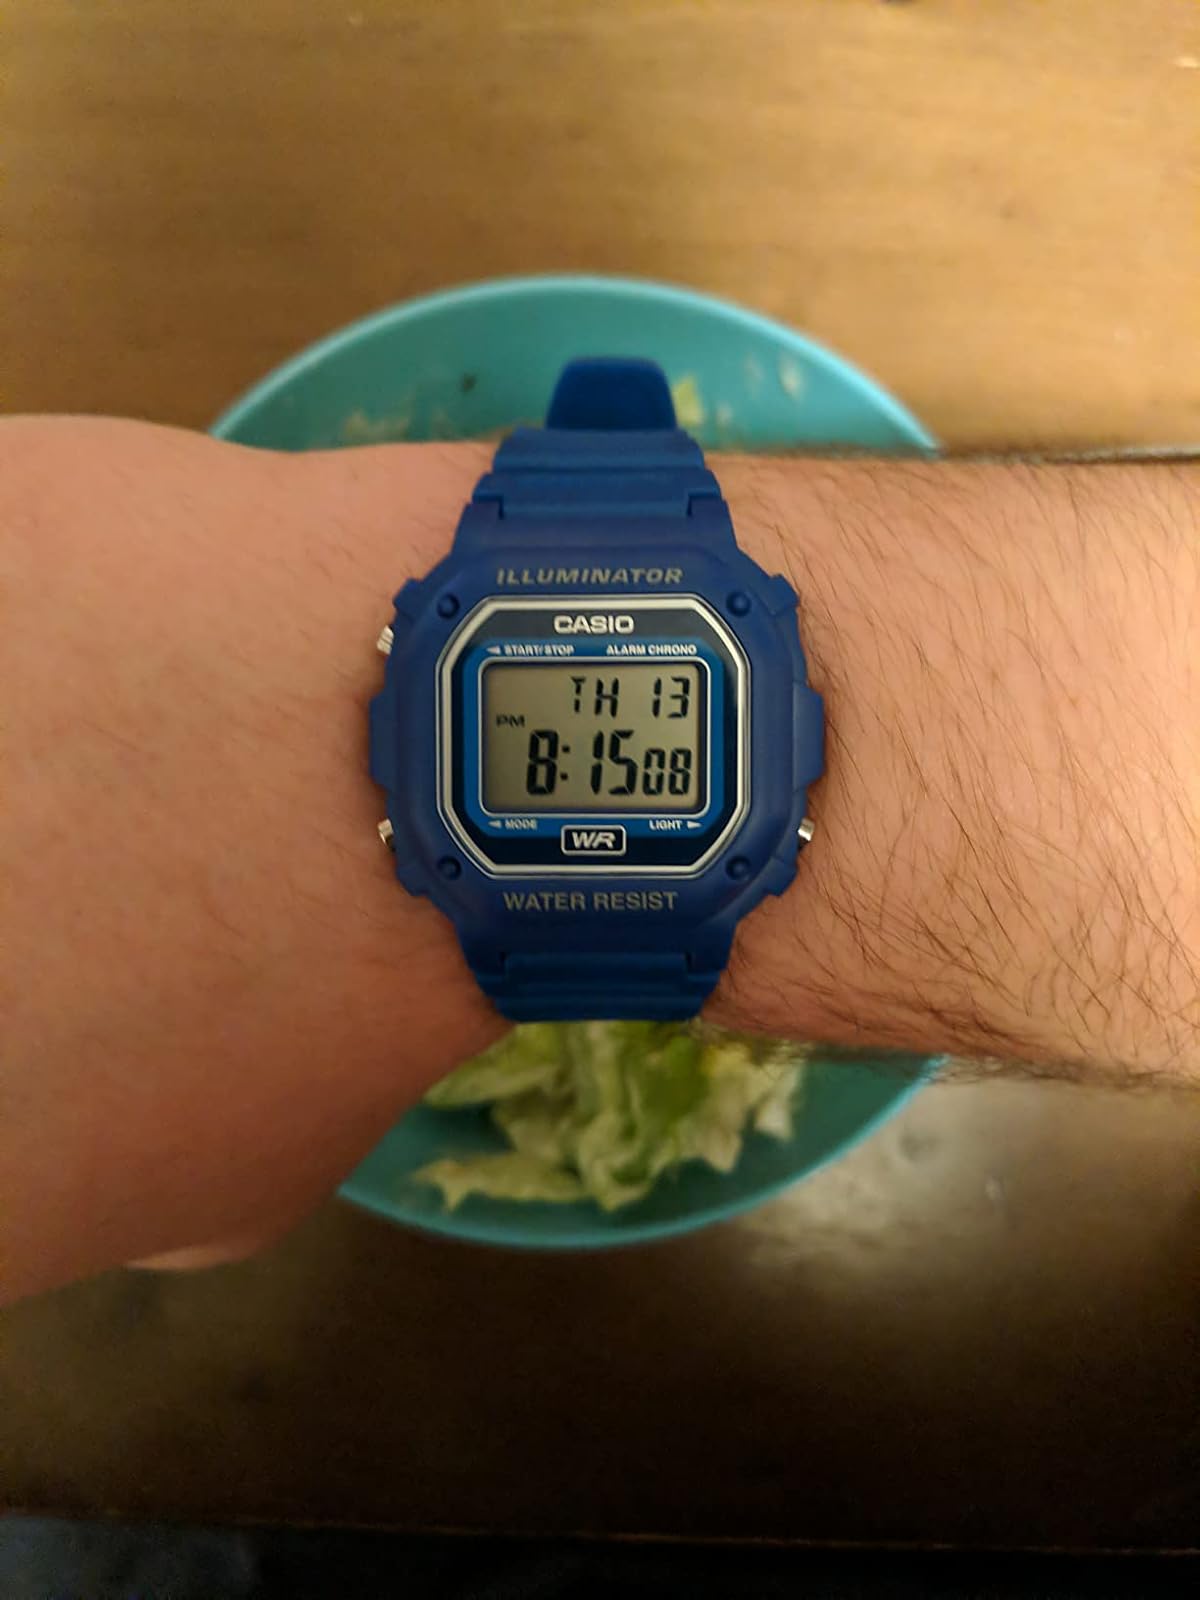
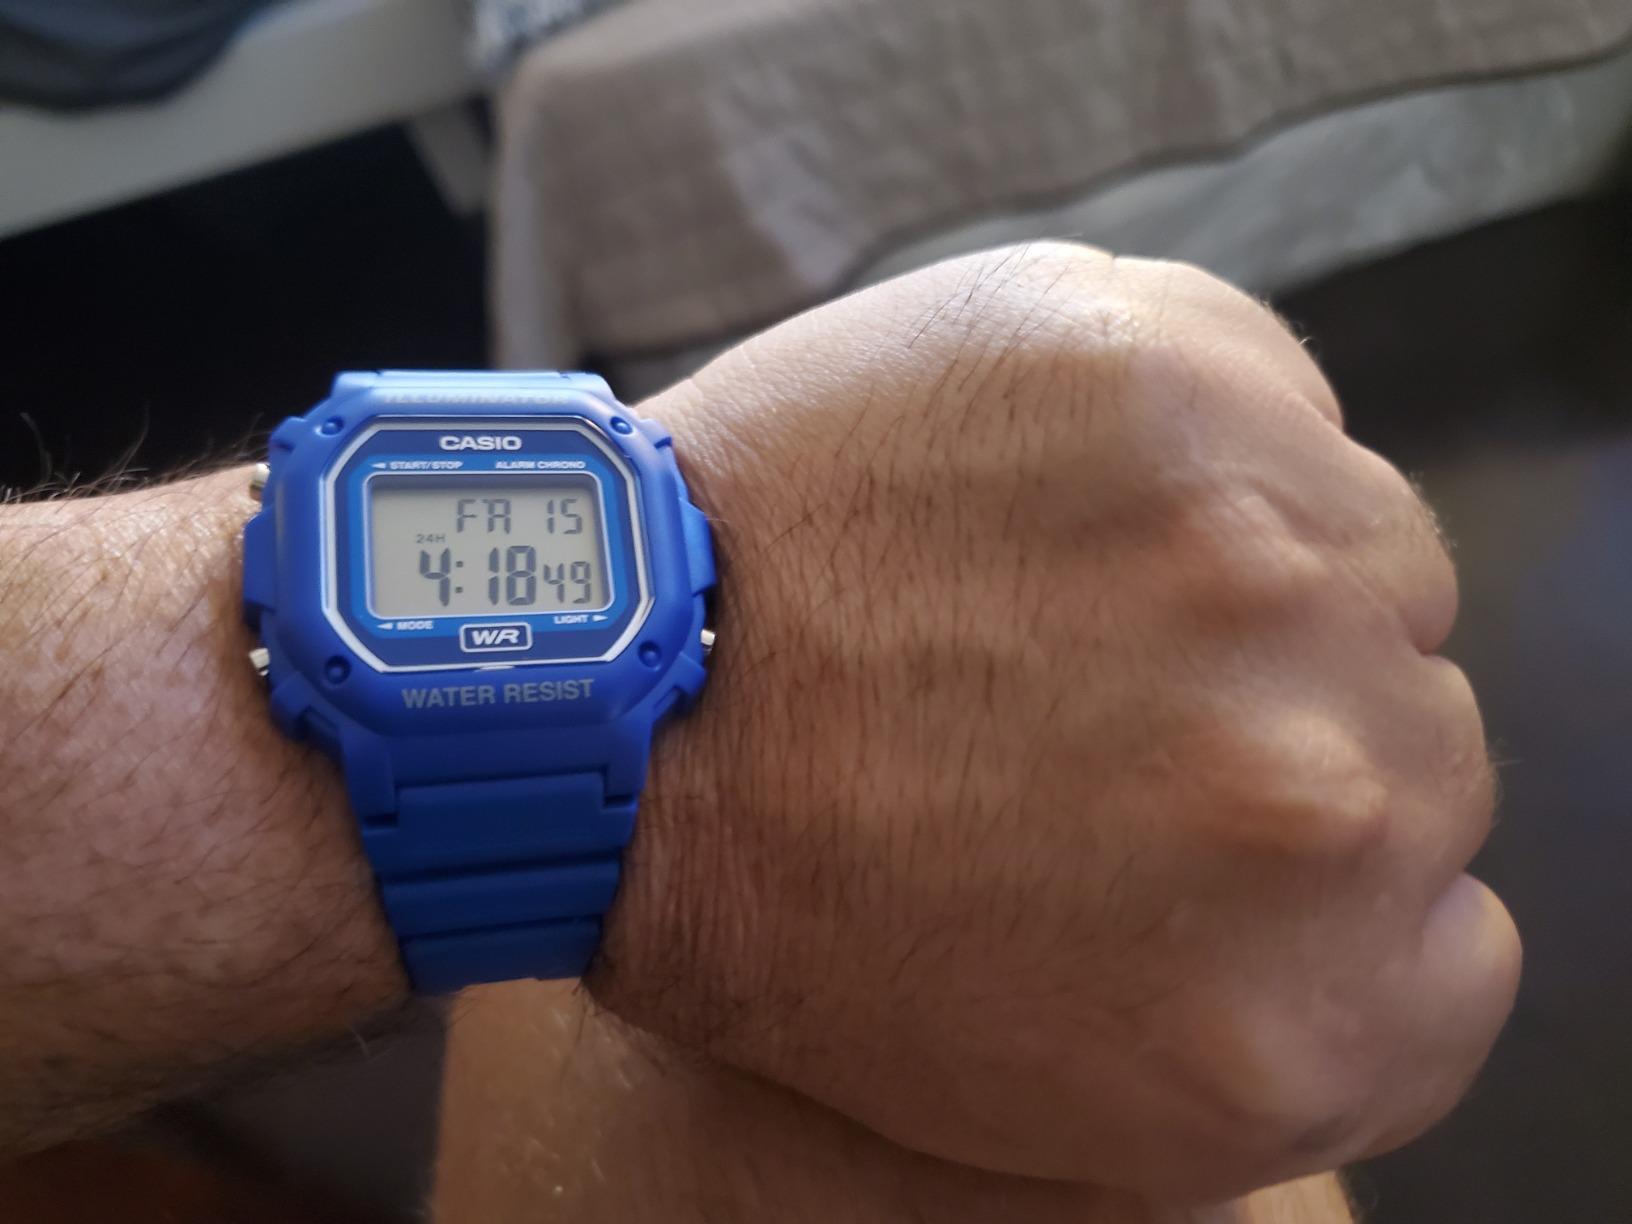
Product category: accessories_watch
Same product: yes